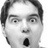
Emotion: surprise